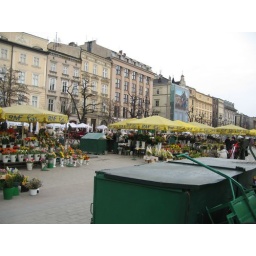
This was a small flower market in the center plaza of Krakow, Poland